Albanese shadow ministry

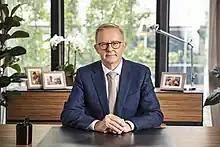
Anthony Albanese

The Shadow Ministry of Anthony Albanese was the Opposition Australian Labor Party Shadow Ministry between 2 June 2019 and 23 May 2022, during the Morrison government. The Shadow Ministry was established by Anthony Albanese following his election as Leader of the Australian Labor Party (ALP) and Leader of the Opposition on 30 May 2019. Following Labor's victory at the 2022 Australian federal election on 21 May 2022, the Shadow Ministry was replaced by the Albanese Ministry.